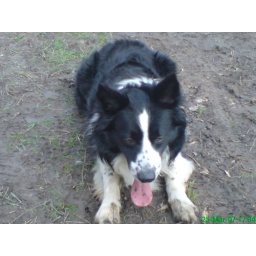
Covered in mud after running and swimming in it. And yep he still wants to play.Copyright. Mrbiscuits13.